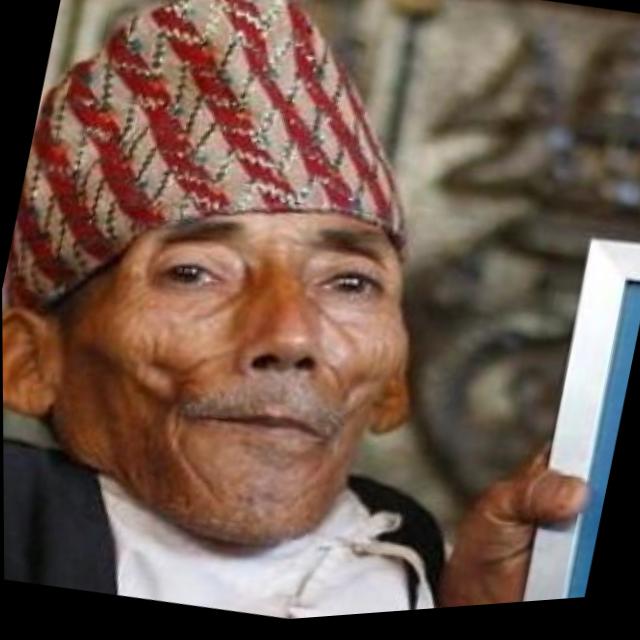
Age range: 65+